Michael Götte

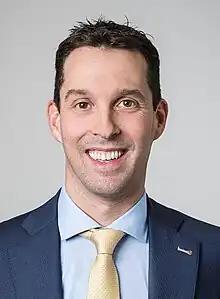
Official portrait, 2023

Michael Götte (born 16 June 1979) is a Swiss politician who currently serves on the National Council (Switzerland) for the Swiss People's Party since 2023. He entered the parliament as a replacement of Esther Friedli on 30 May 2023, who moved up to Council of States (Switzerland). This is a common procedure in many political systems to ensure that representation across different levels of the legislature is maintained. He concurrently serves as mayor of Tübach, Switzerland.